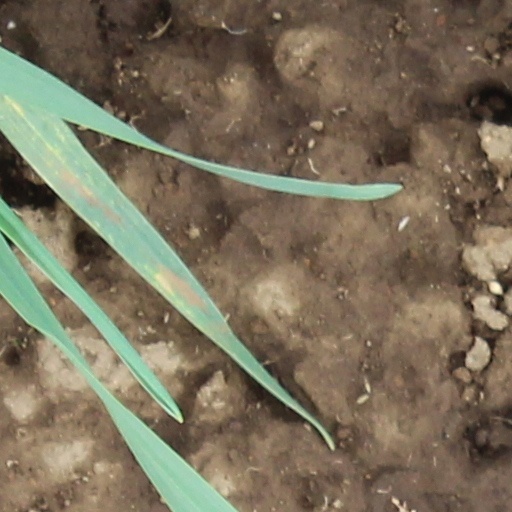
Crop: wheat